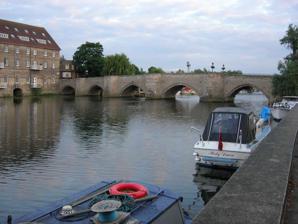
Building: Old Bridge, Huntingdon
Country: United Kingdom
Year built: 1332
The old bridge over the Great Ouse . Both the modern steel footbridge to Godmanchester and the A14 flyover are invisible from the River Park and this angle. The Old Bridge between Huntingdon and Godmanchester (now part of Cambridgeshire , England ) is a well-preserved medieval stone bridge over the River Great Ouse . History The town has long been an important bridgehead, with Ermine Street (connecting London to Lincoln and York ), as well as various east–west trade routes, crossing the Great Ouse here. Ermine Street would have first crossed the river here via a ford, believed to be some way to the west of the present bridge. Edward the Elder built a wooden bridge in the early 10th century a few yards to the west of the current bridge, and also ordered the nearby Huntingdon Castle to be rebuilt. Until the 1107 construction of the first bridge in St Ives , it is believed that there was no bridge further downstream, and foreign trade would navigate the river as far upstream as Huntingdon. Responsibility for the bridge's repair was for centuries a matter of dispute. In 1259 a court ruling finally ordered that the county should pay to keep it repaired in return for rendering the bridge toll-free. Nonetheless, the bridge remained poorly maintained, and by 1329 was declared to be in severe danger of collapse. The current bridge was constructed around 1332, with work starting on both banks of the river. The slight kink near the central pier was a result of the lack of alignment of the two halves. Consisting of six arches and faced with ashlar, the parapets which form recesses for pedestrians, are triangular on the north side, and semi-hexagonal on the south. It was intended for both pedestrian and horse -drawn transport (the bridge has recesses for people to stand to let the heavier traffic pass), but now serves exclusively for light vehicular traffic. Pedestrians use a parallel footbridge just metres upstream. Local heavy vehicles must use the A1307 with other traffic using the A14 viaduct via Brampton Hut interchange , or the A141 . The bridge was Grade I listed as Huntingdon Bridge by Historic England Ref 1128636 in 1950 and is a Scheduled Ancient Monument The Nuns Bridge is a different Grade II Listed, originally a late medieval bridge 1.3km West. References